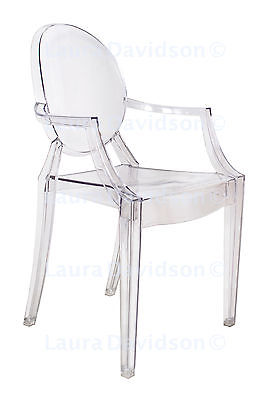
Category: chair